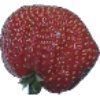
Label: Strawberry Wedge 1